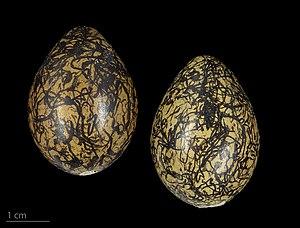
Le Jacana à poitrine dorée ou Jacana d'Afrique est une espèce d'oiseaux de la famille des Jacanidae. C'est la plus grande des deux espèces de jacanas du genre Actophilornis.